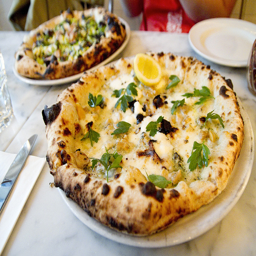
Two small whole pizza on a tabletop alongside an empty plate
two  large pizzas with a lemon wedge on them
close up of a table with two pans of pizza
Two pizzas are on dishes and sitting on a table.
Two personal size pizza have greens for toppings.